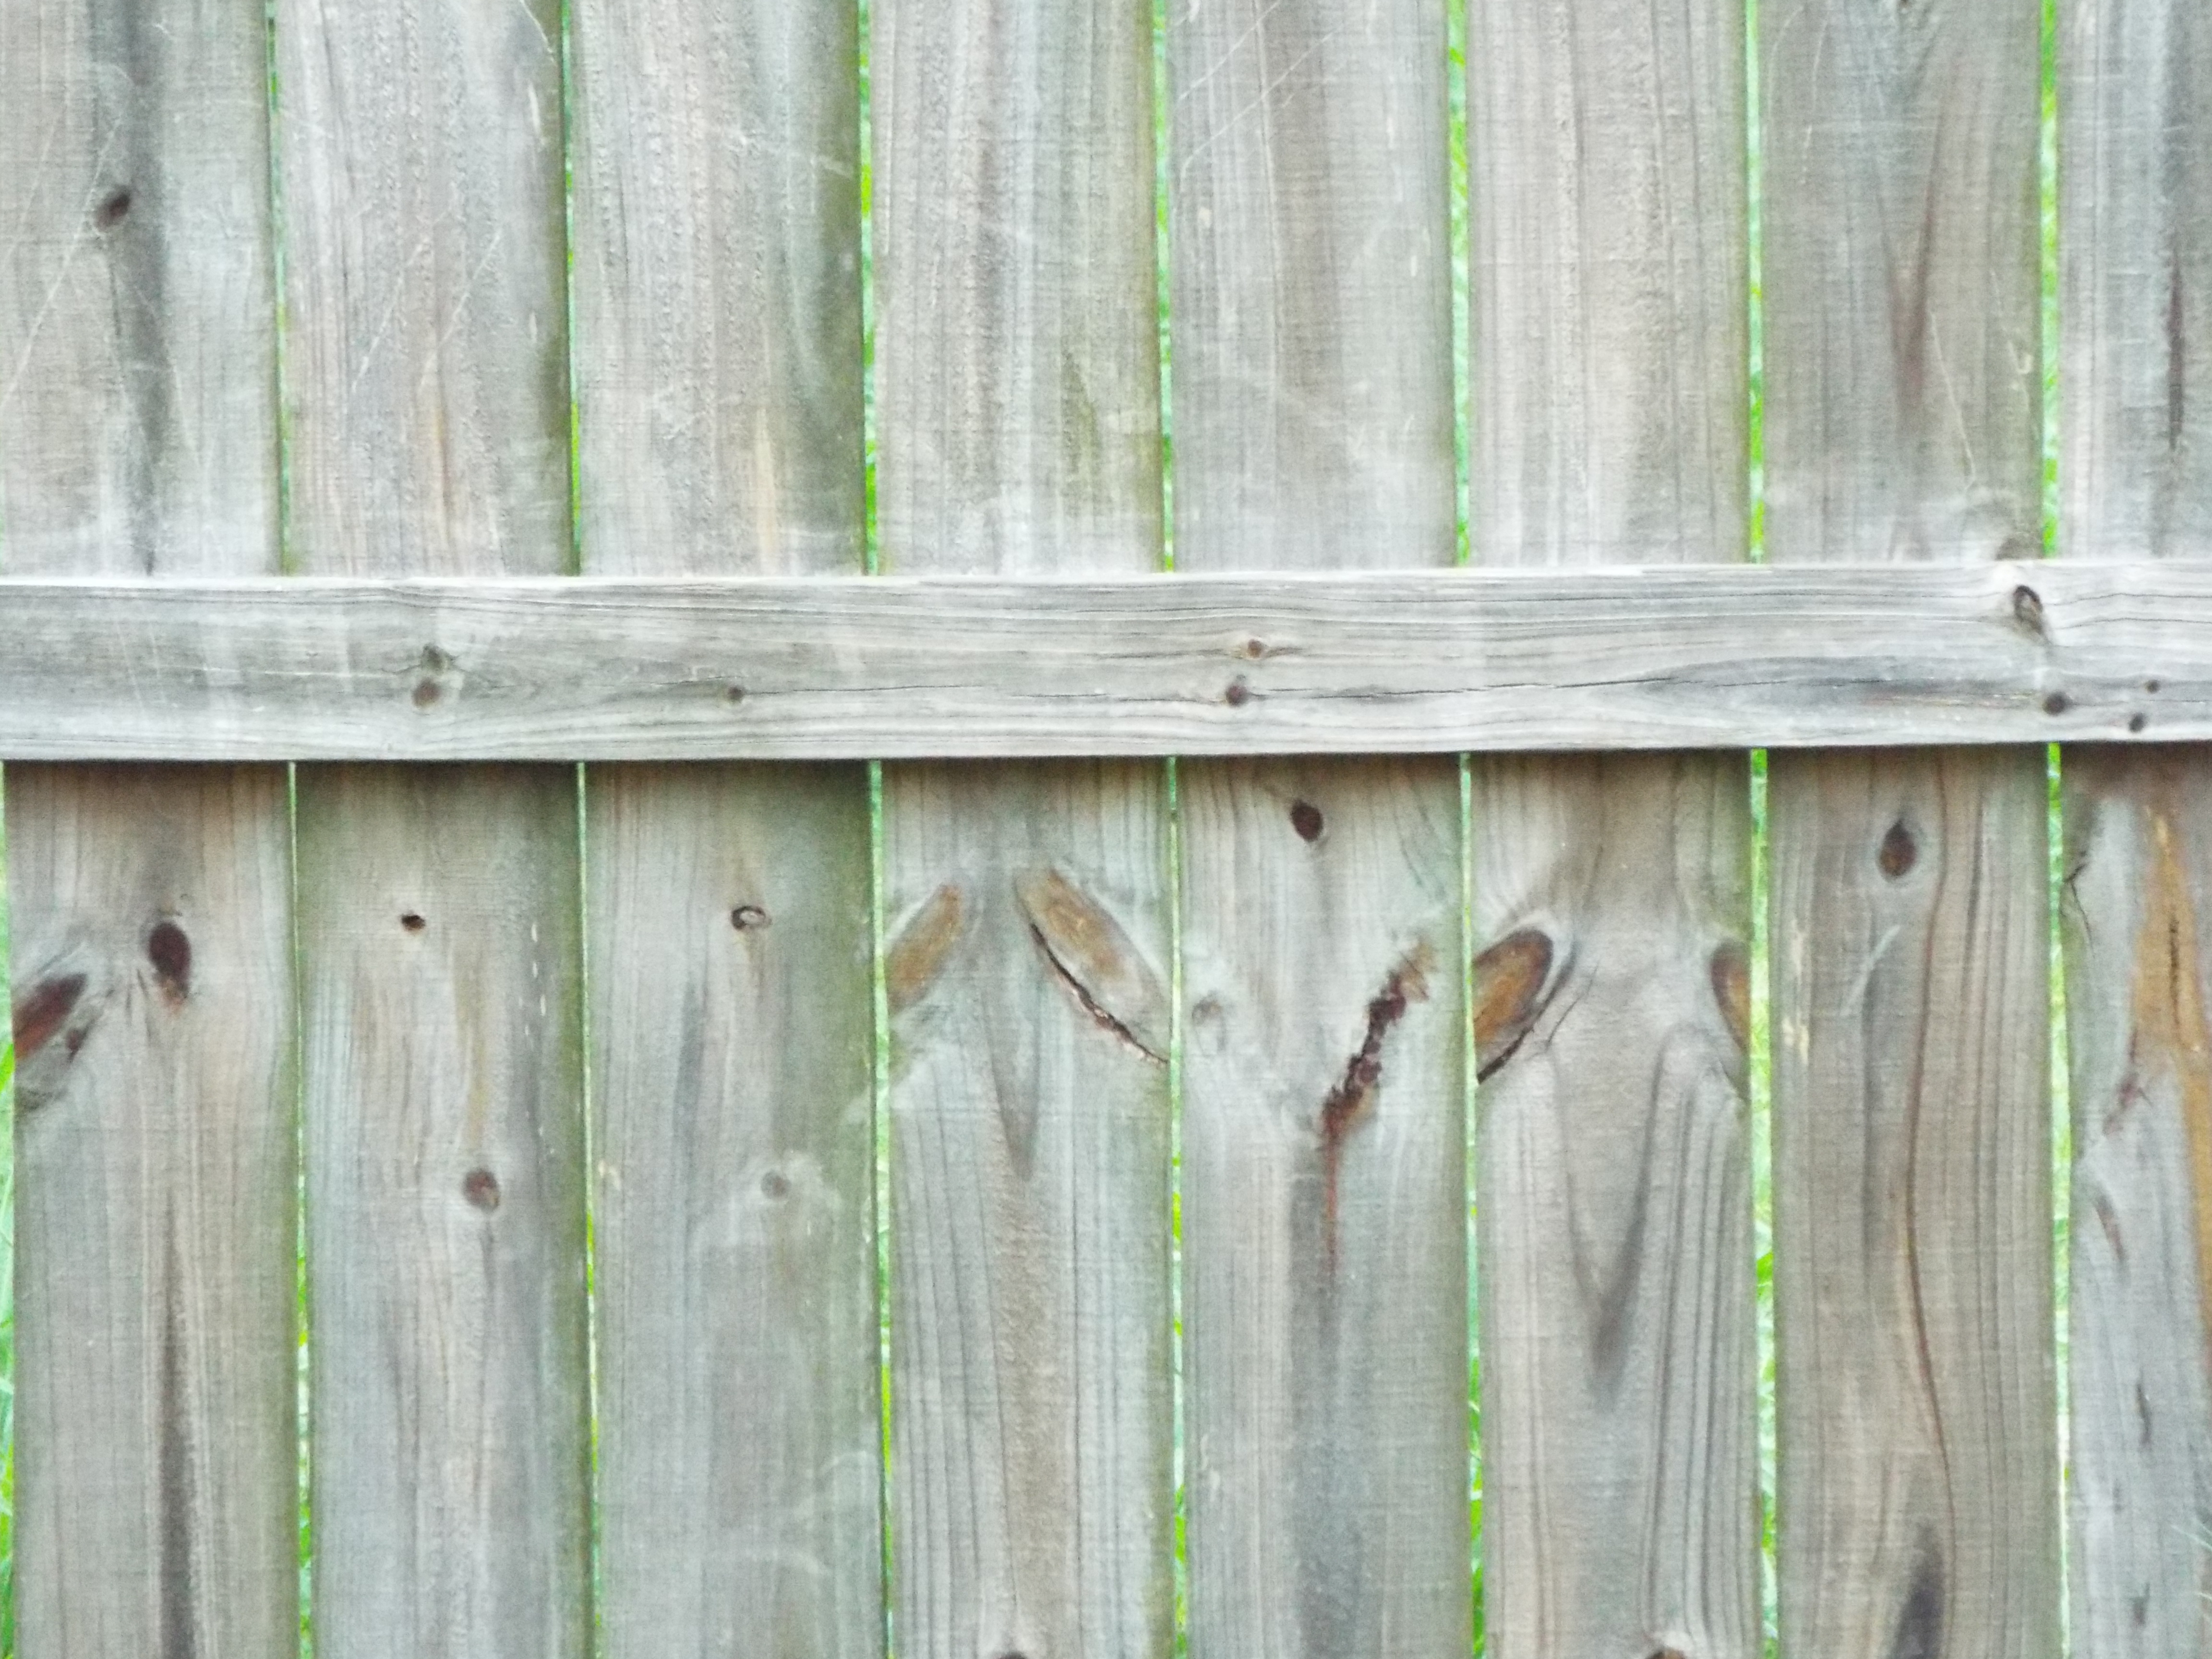
tree, branch, fence, wood, texture, leaf, floor, window, wall, green, interior design, bamboo, flooring, outdoor structure